Ferrari flat-12 engine

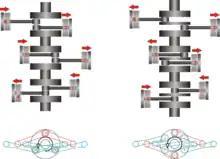
Difference between two example flat 6 cylinder engines: 180° V on the left, boxer on the right. Ferrari flat-12s follow the configuration on the left.

Ferrari flat-12 engines have two banks of 6 cylinders oriented at 180 degrees from each other in a horizontally opposed or "flat" layout. This layout was first utilized in a Ferrari engine by engineer Mauro Forghieri in the 1964 Ferrari 1512 Formula One racing car, which was the first flat-12 car of any type to race. Ferrari had previously only manufactured engines with V or straight cylinder layouts. The flat-12 engine was initially developed for use in Ferrari racing cars because the shape of the engine resulted in a lower center of gravity, which improved various handling dynamics. In the later 312 B and 312 T F1 cars, the low height of the flat-12 was aerodynamically advantageous, as it allowed additional airflow to reach the rear spoiler.